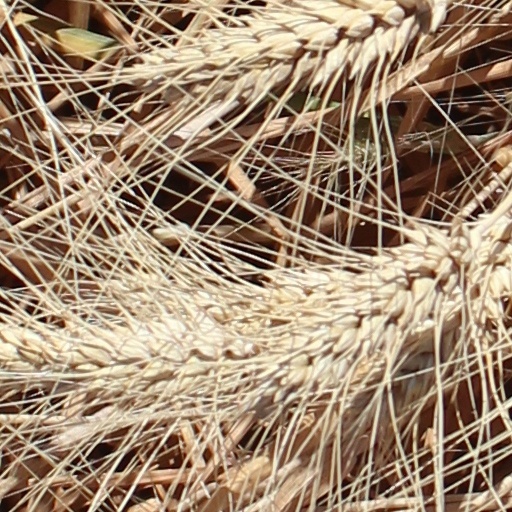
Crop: wheat